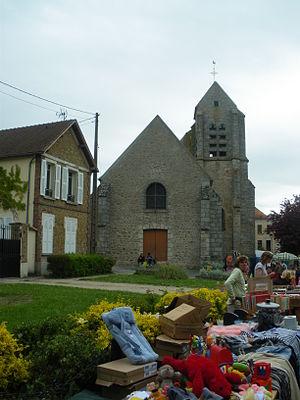
église de Saint Maurice, Essonne, France
Saint-Maurice-Montcouronne est une commune française située à trente-cinq kilomètres au sud-ouest de Paris dans le département de l'Essonne en région Île-de-France.